Bilbao

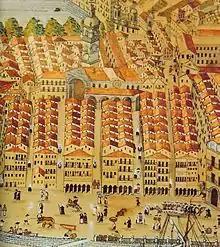
Engraving depicting the city in the 18th century

The Basque Country was one of the main sites of battles during the First Carlist War, a civil war between supporters of the Spanish regent Maria Christina, known as liberals, and those of the late king's brother Carlos of Borbón, known as Carlists. The Carlists were particularly focused on capturing Bilbao, a liberal and economic bastion in northern Spain. The Carlist general Tomás de Zumalacárregui tried to take the city during the siege of Bilbao of 1835, but he was wounded during a battle near Begoña and died some time after in the town of Zegama. The next year, the city resisted a second siege during which the liberal general Baldomero Espartero defeated the Carlists in the Battle of Luchana. The city was untouched by the Second Carlist War, which took place mostly in Catalonia, but was again an important scenario during the Third Carlist War; in April 1874 the city suffered a third siege which lasted two months.